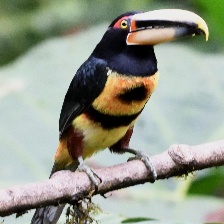
Species: COLLARED ARACARI
Scientific name: PTEROGLOSSUS TORQUATUS
ImageNet parent category: toucan